Doedelzak

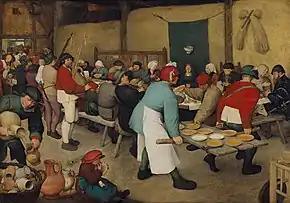
"The Peasant Wedding", a 1567 or 1568 painting by Pieter Bruegel the Elder, with two men playing the

' is the name for bagpipes in the Netherlands and the Flemish (Dutch) speaking northern part of Belgium. This is the region where painter Pieter Bruegel the Elder lived and worked. Formerly ' and were common. The latter two names, generic at one time, survive in the piposa from Picardy and muchosa (muse au sac) in the actual Belgian province of Hainaut.